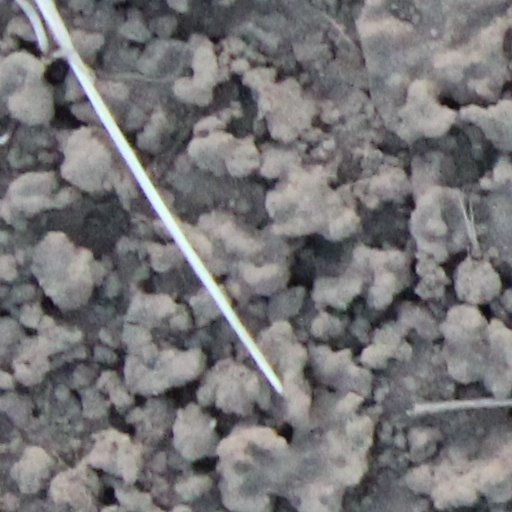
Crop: wheat